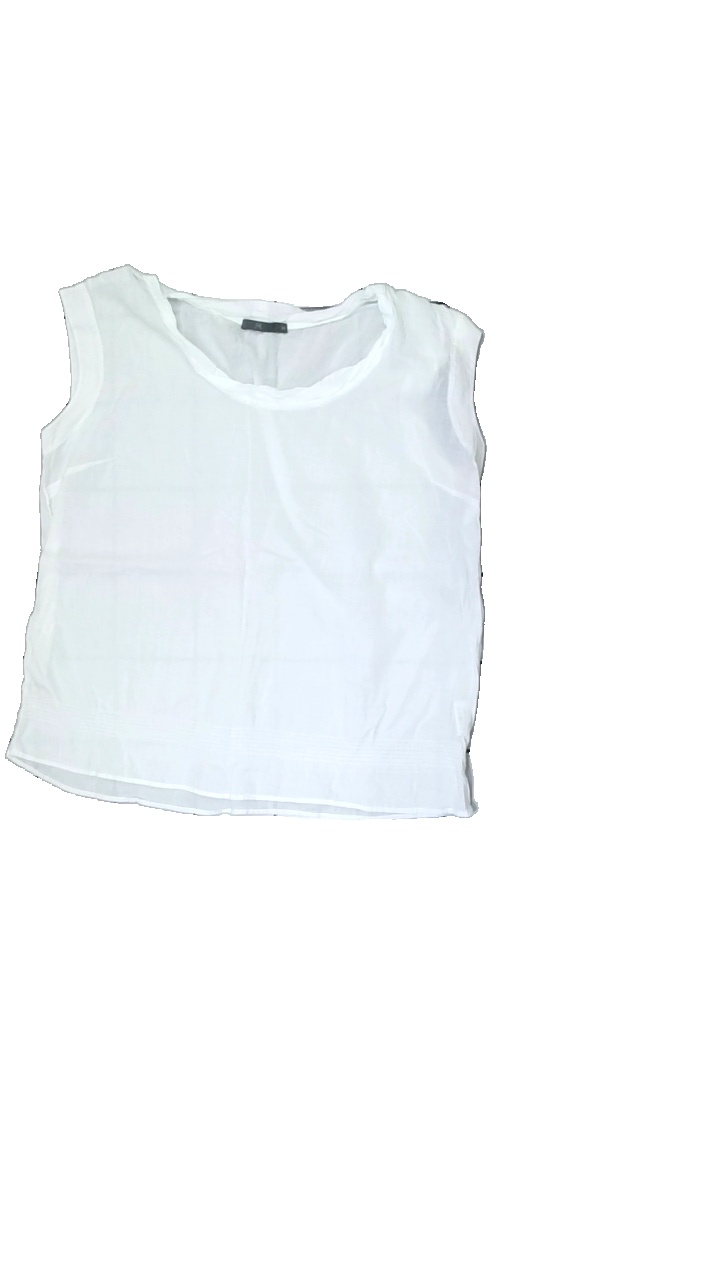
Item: Blouse (Ladies)
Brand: Frk
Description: White blouse
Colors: White
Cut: C-collar, Regular
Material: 100% Cotton
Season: All
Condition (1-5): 5
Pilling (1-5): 5
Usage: Reuse
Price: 50-100